Indian Territory (film)

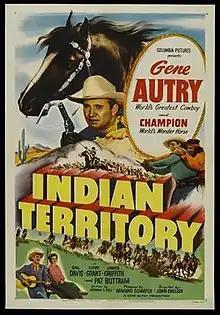
Theatrical release poster

Indian Territory is a 1950 American Western film directed by John English and written by Norman S. Hall. The film stars Gene Autry, Gail Davis, Kirby Grant, James Griffith, Philip Van Zandt and G. Pat Collins. The film was released on September 30, 1950, by Columbia Pictures.